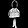
Label: Bag